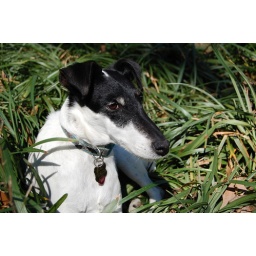
Basking in the sun in her favorite spot: the monkey grass. All the monkey grass in my yard is flat now, thanks to her.